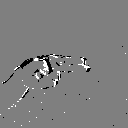
ASL letter: h